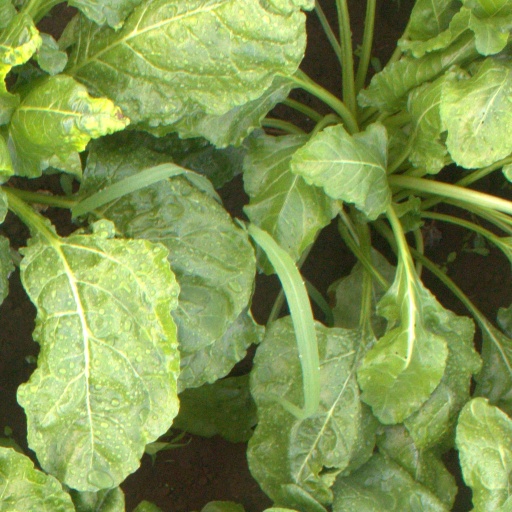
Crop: sugar beet